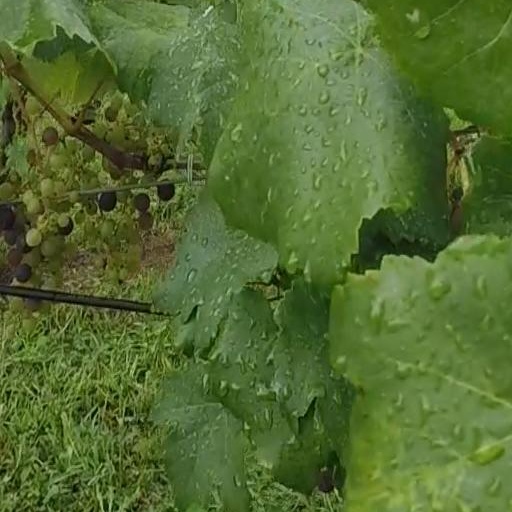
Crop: grape